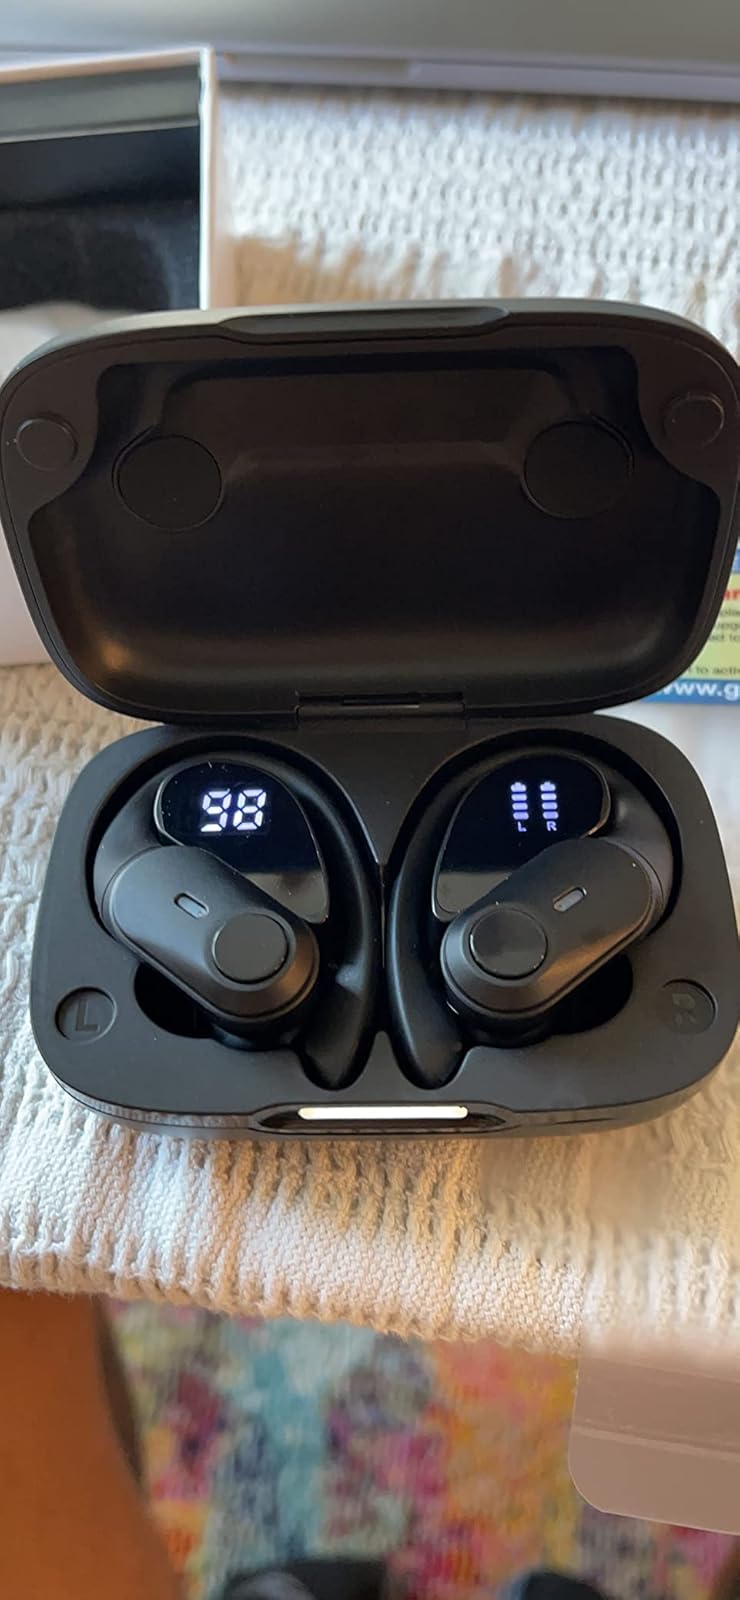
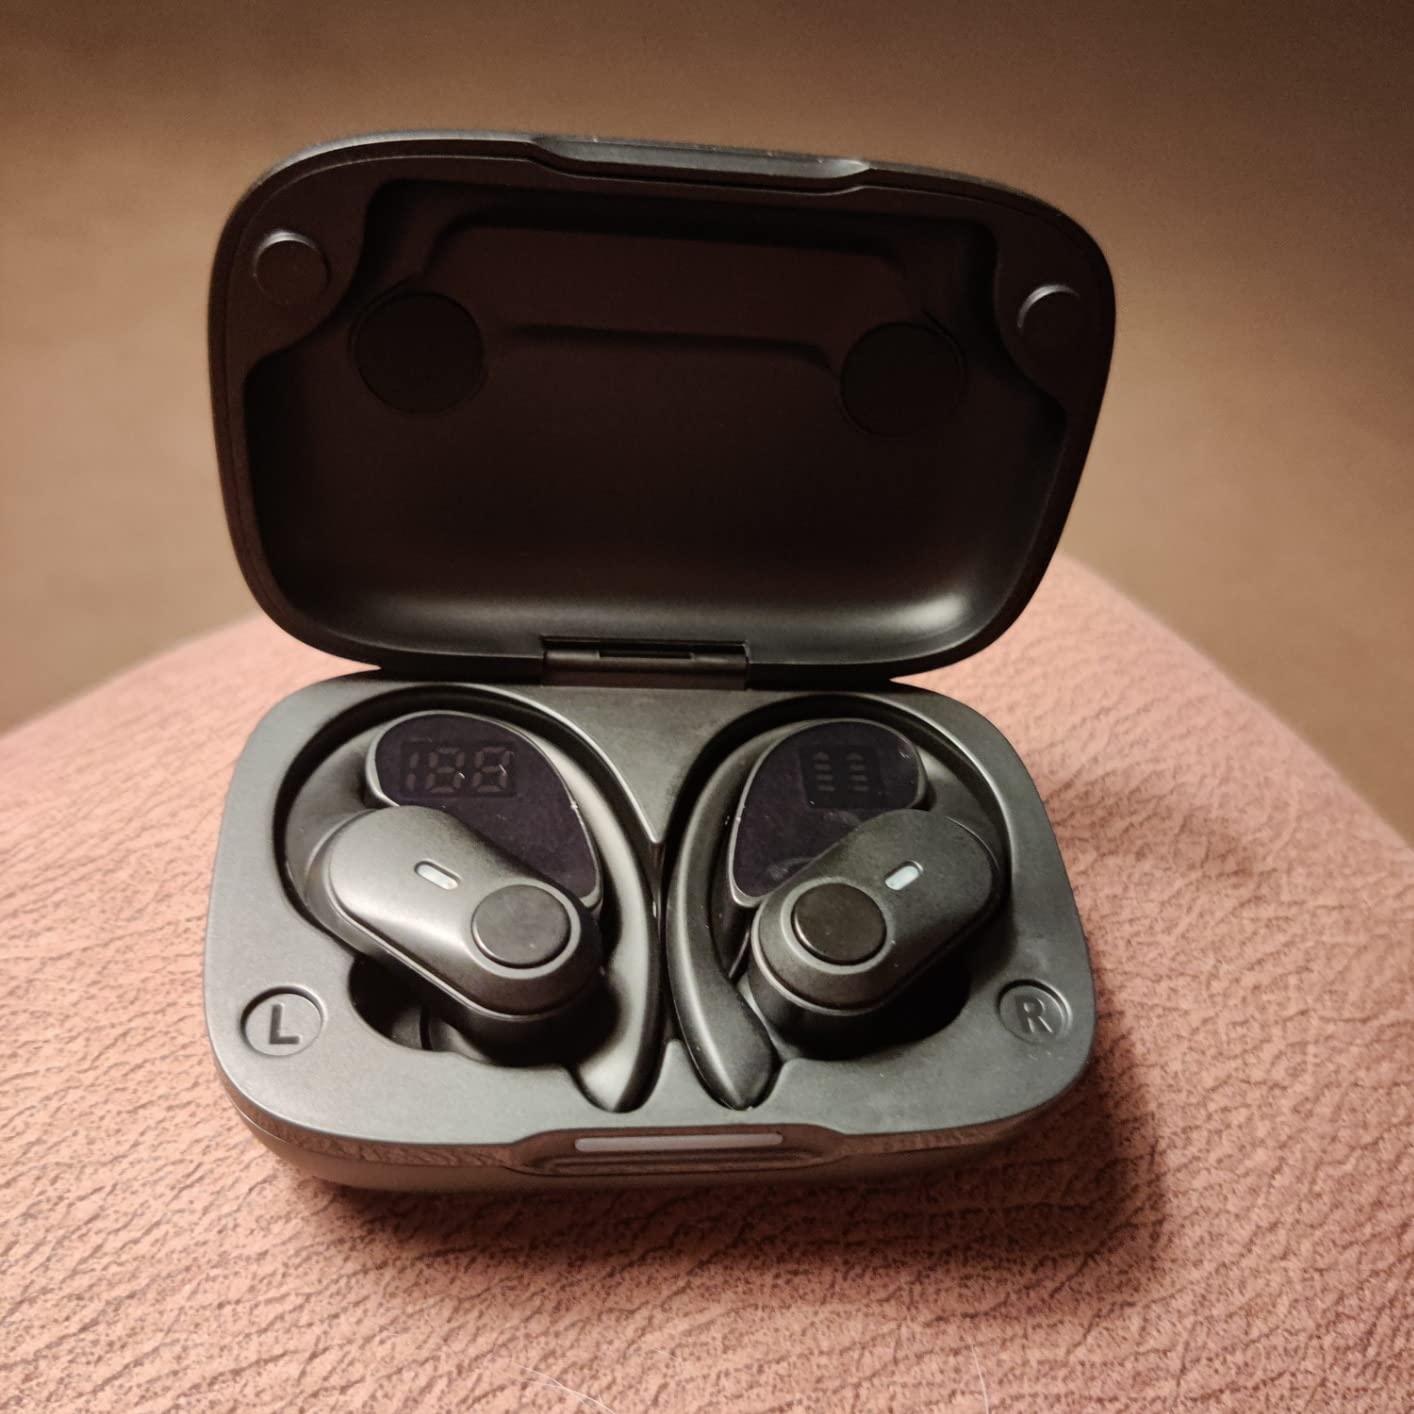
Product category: earbuds
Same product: yes